P. K. Biju

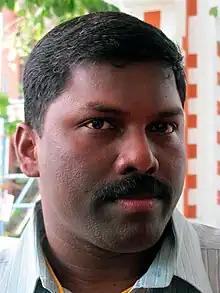

Parayamparanbil Kuttappan Biju (born 3 April 1974) is an Indian politician. He is a former member of the Indian Parliament in the 15th and 16th Lok Sabha of India, and represented Alathur (Lok Sabha constituency) till May 2019. He lost in the general elections to the 17th Lok Sabha.